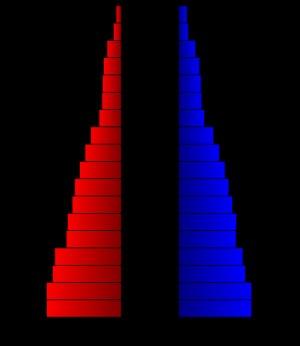
Le comté de Hidalgo, en anglais : Hidalgo County, est un comté situé dans l'extrême sud de l'État du Texas aux États-Unis. Fondé le 24 janvier 1852, son siège de comté est la ville d'Edinburg. Selon le recensement de 2010, sa population est de 774 769 habitants, estimée, en 2018, à 865 939 habitants. Le comté a une superficie de 4 099,6 km², dont 4 068,5 km² en surfaces terrestres. Le comté est nommé en l'honneur du prêtre Miguel Hidalgo, considéré comme le père de la guerre d'indépendance du Mexique.